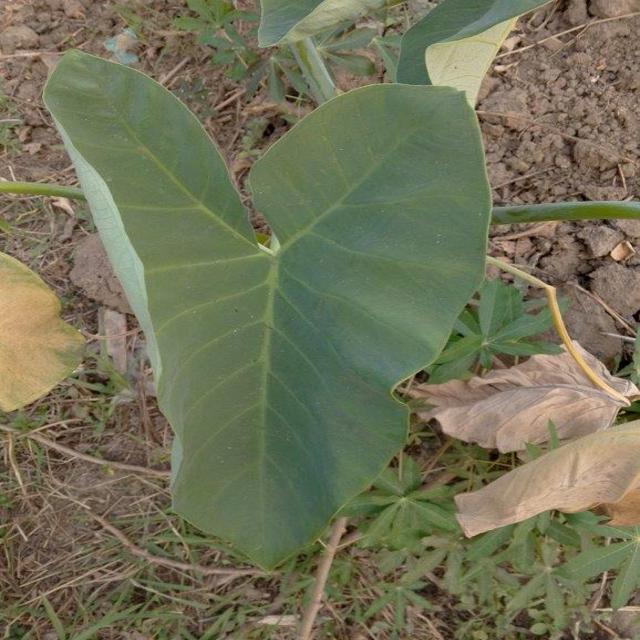
Label: Healthy